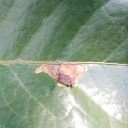
Label: Miner